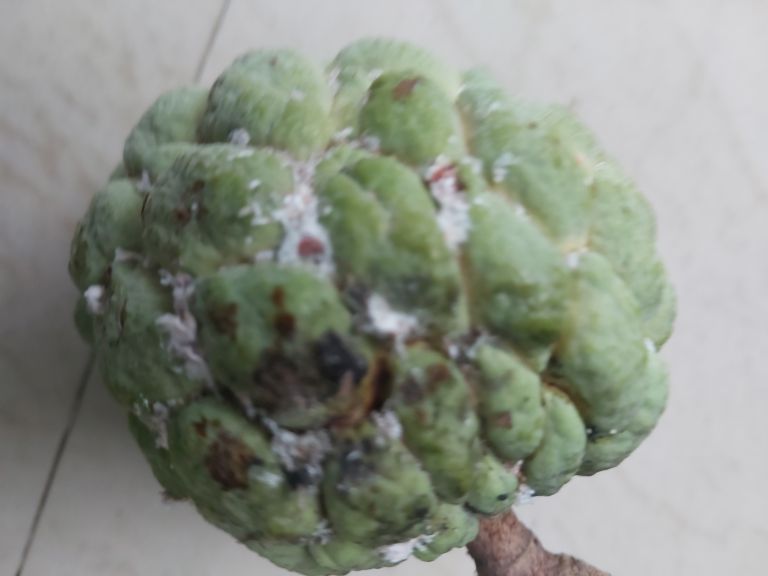
Disease label: Leaf spot on fruit